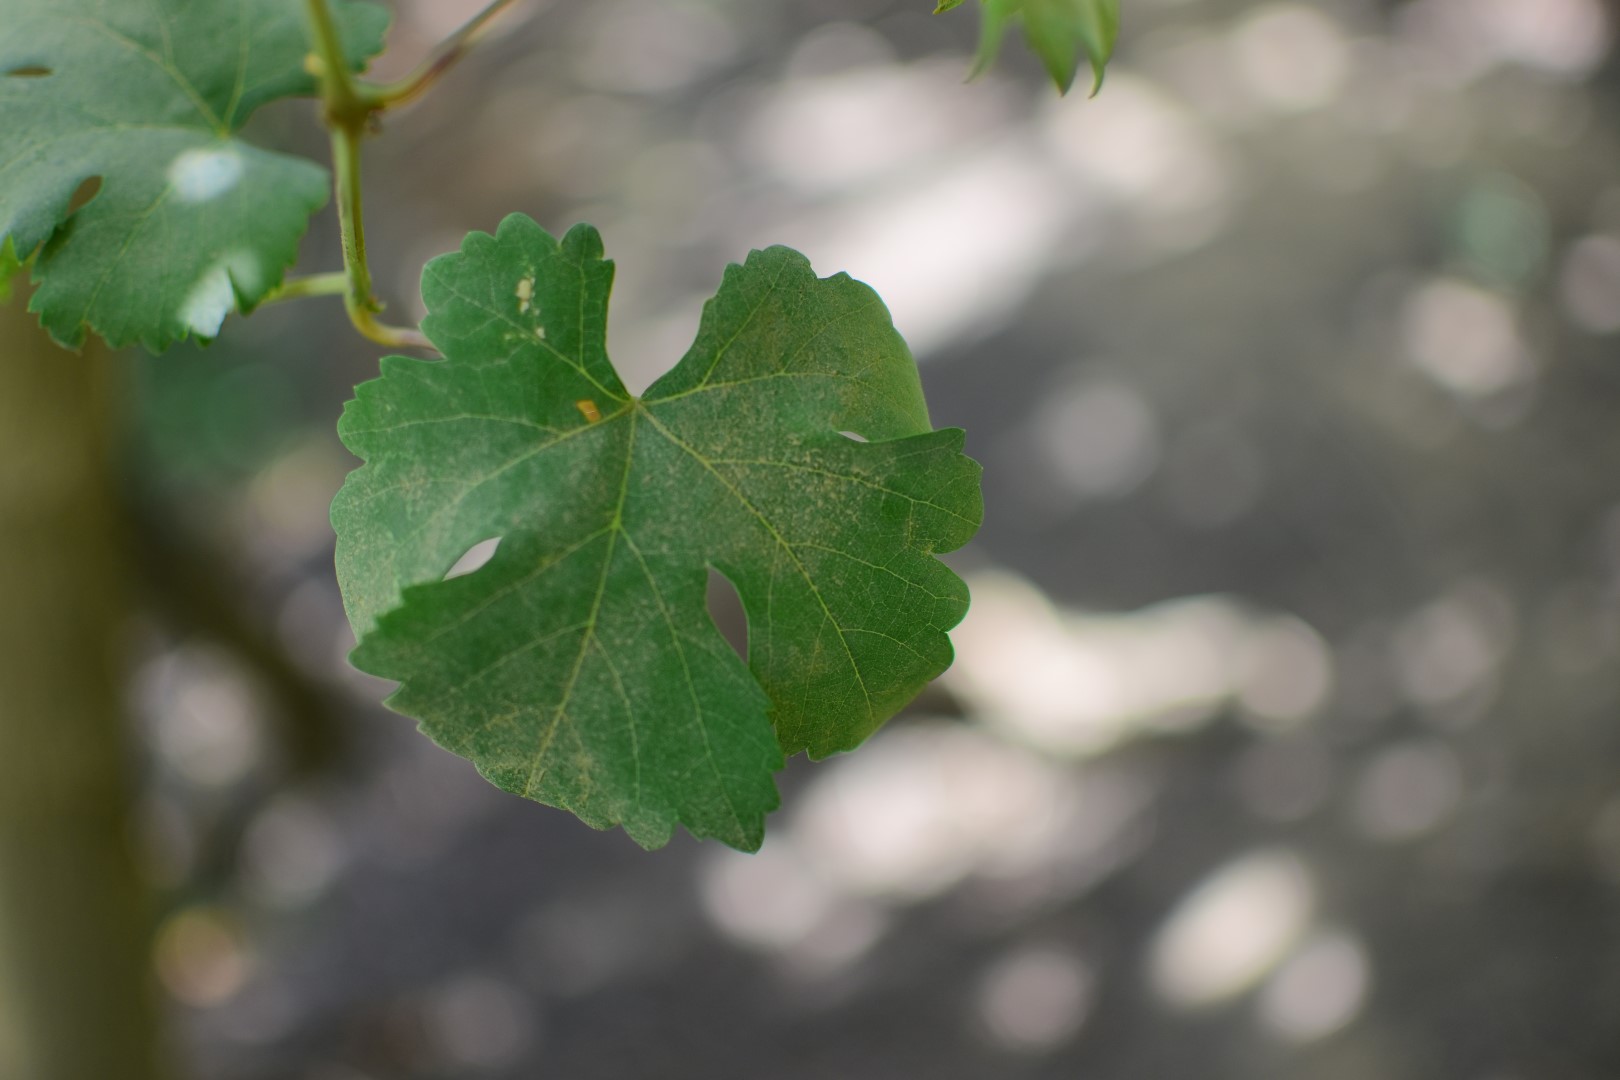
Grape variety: Shdah